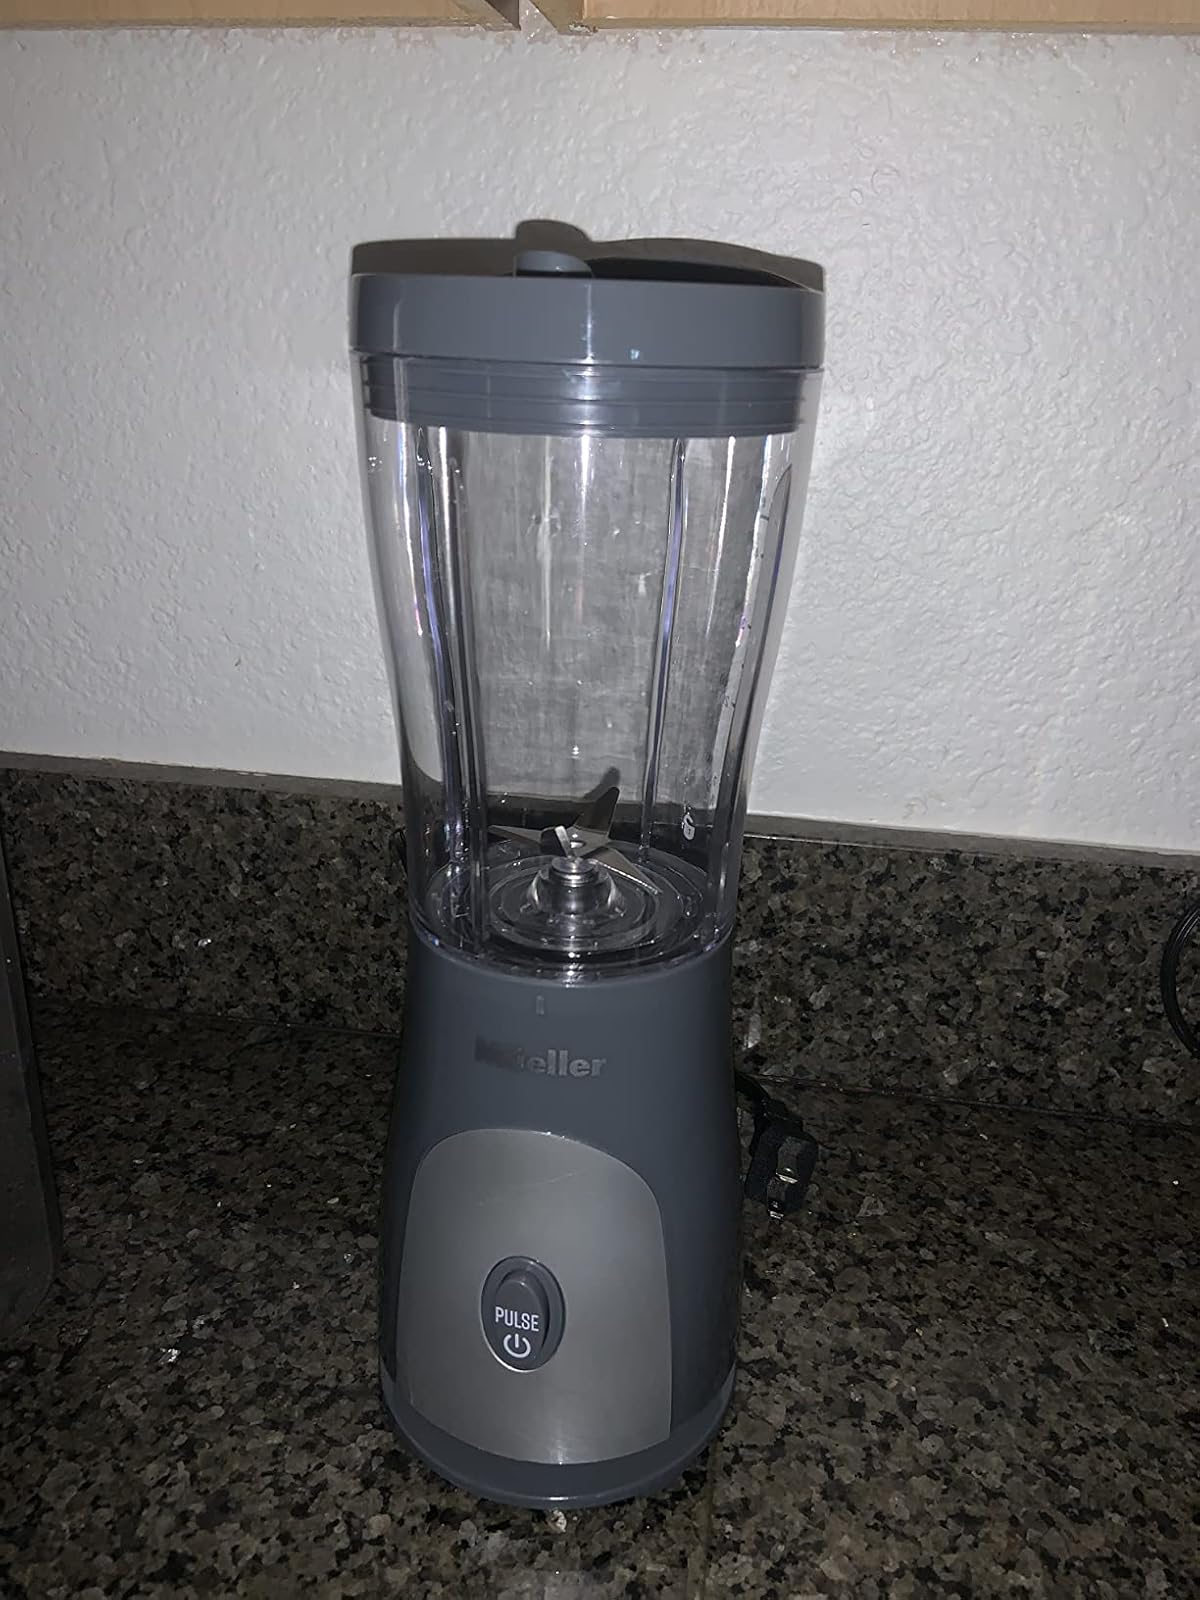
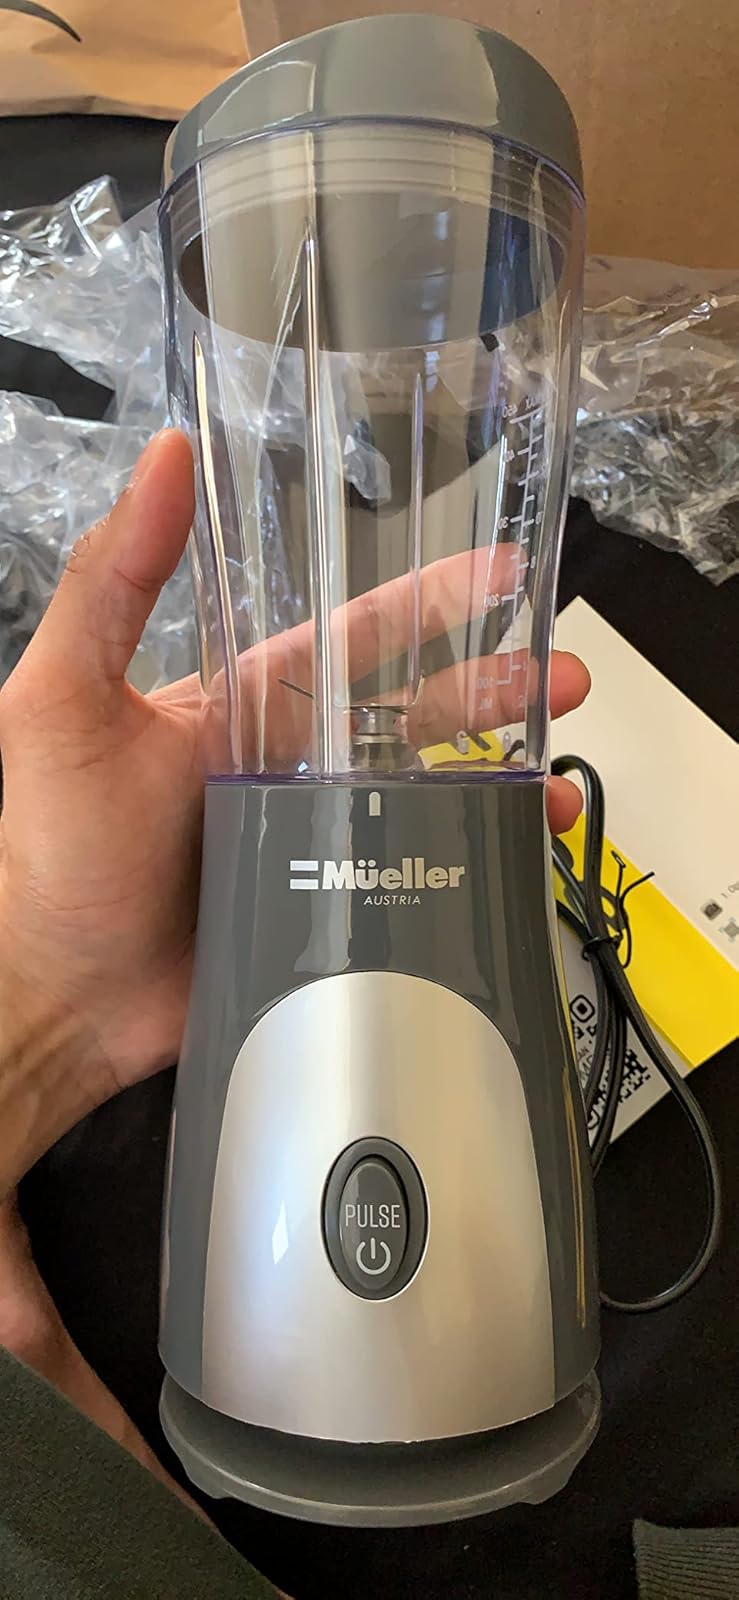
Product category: items_blender
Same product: yes